Nicktoons (American TV channel)

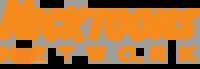

Nicktoons was launched as a standalone channel on May 1, 2002, as Nicktoons TV, part of the digital cable-exclusive MTV Digital Suite, in order to entice cable operators to pick up the network and give them a marketing advantage over satellite services. However, by early 2004, Nickelodeon management changed course and offered it to digital satellite services DirecTV and Dish Network. The network was originally marketed as commercial-free, with comedic promos involving Nickelodeon Animation Studios, two-minute cartoon shorts from foreign markets, and former program promotions that had previously been used on Nickelodeon taking up commercial time. By September 23, 2005, as the network's distribution increased, it began to carry regular advertising.